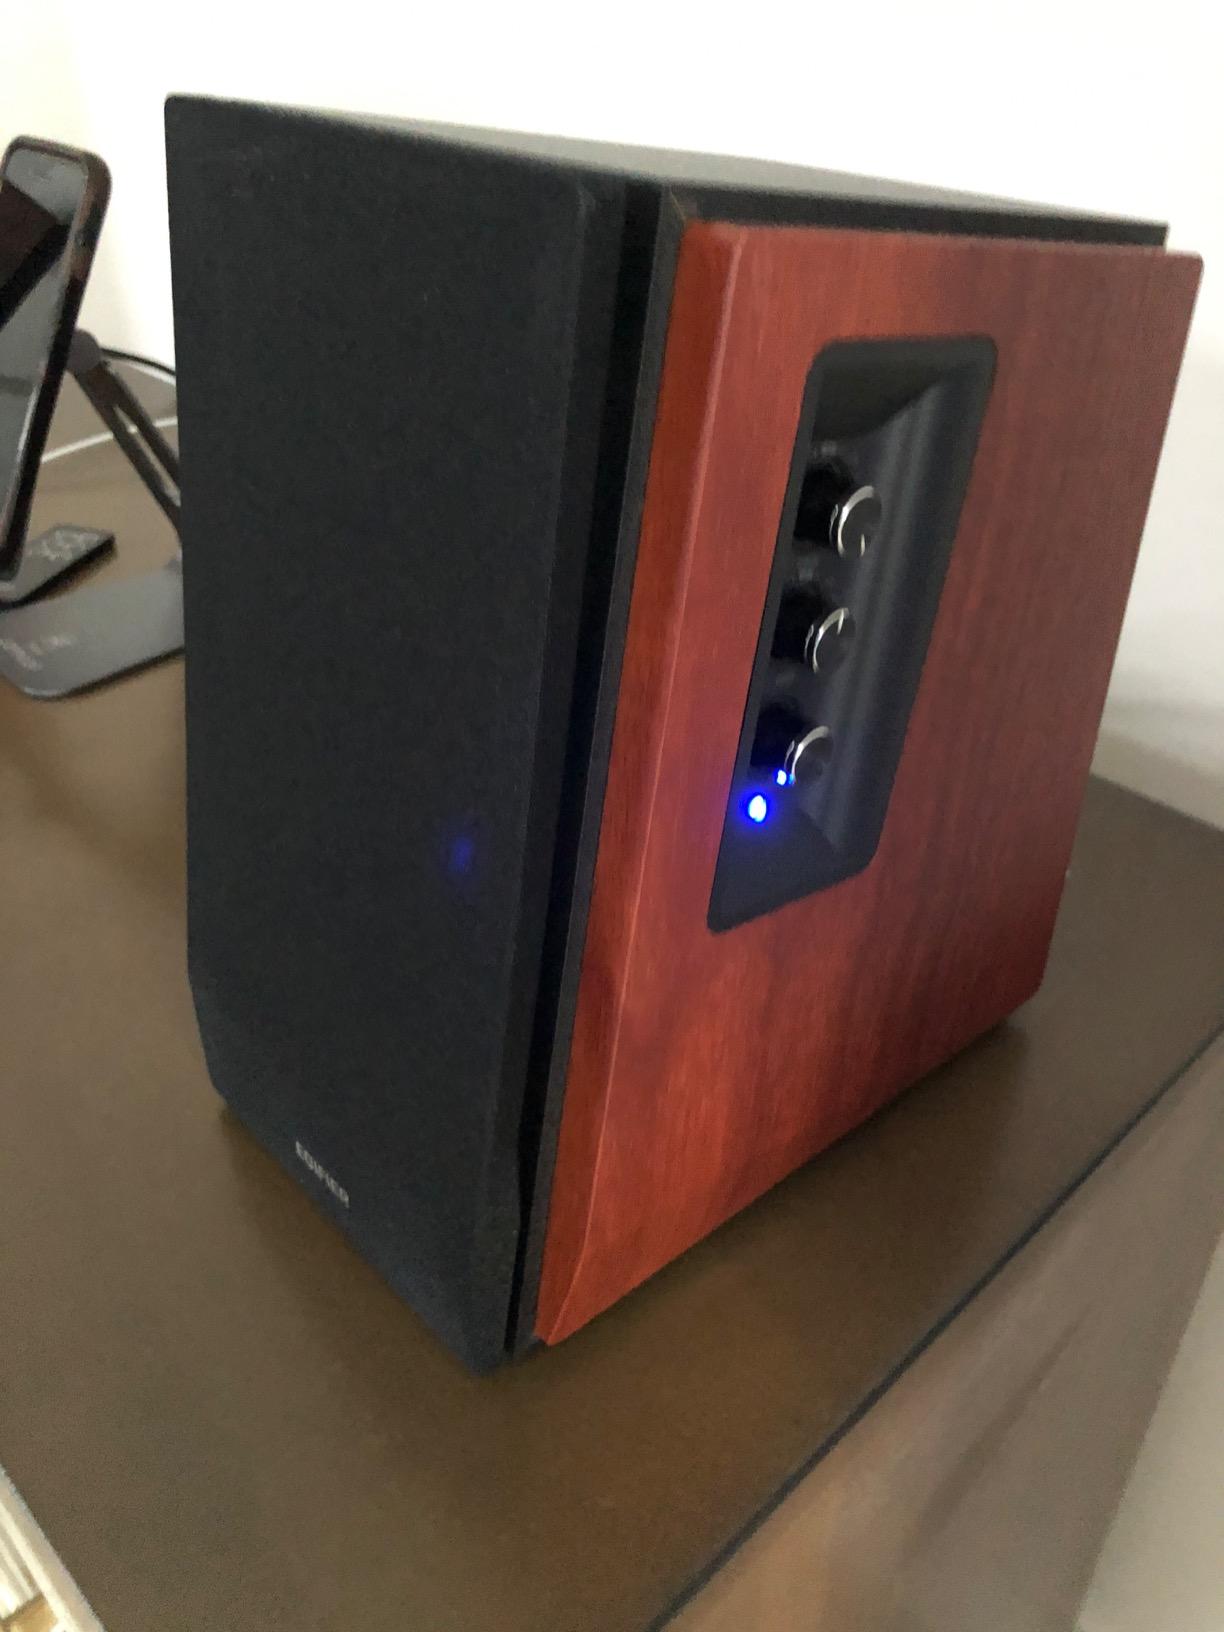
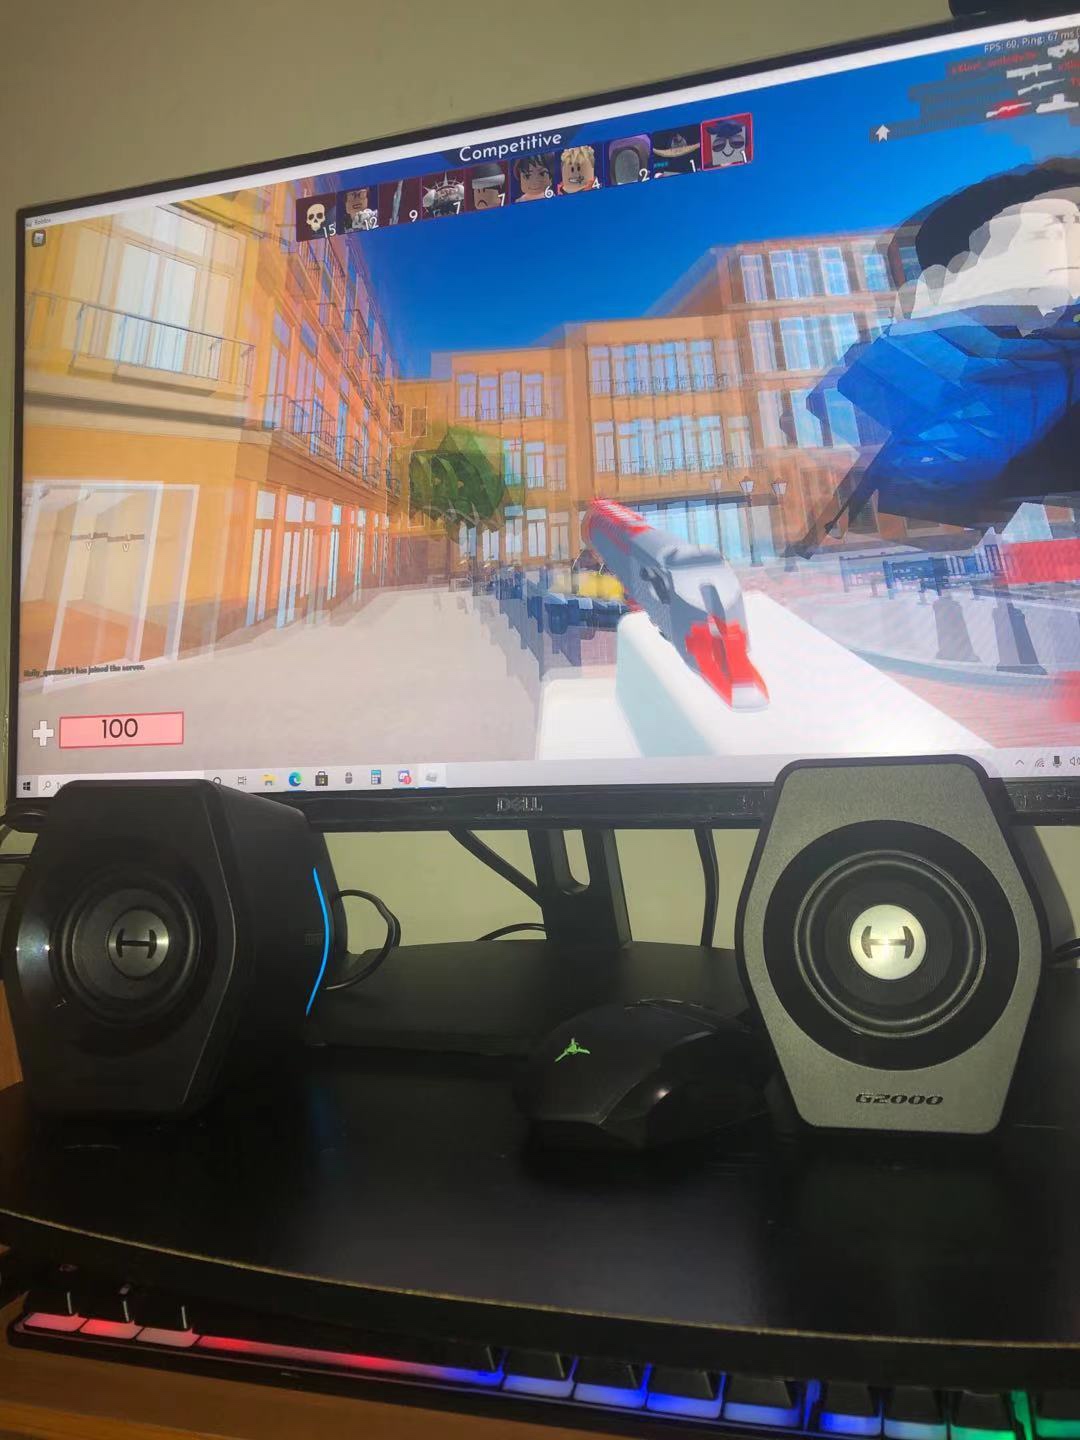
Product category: speaker
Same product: no